The Grange (Paris, Kentucky)

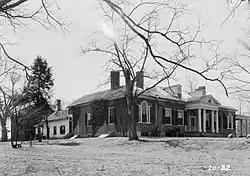

The Grange, located four miles north of Paris in Bourbon County, Kentucky, United States, was built in c.1818 in the Federal style of architecture. It was listed on the National Register of Historic Places in 1973.